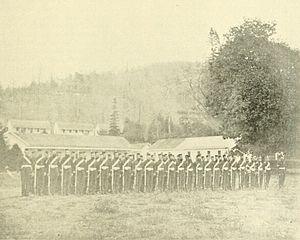
Cette page concerne des événements d'actualité qui se sont produits durant l'année 1872 dans la province canadienne de Colombie-Britannique.